Sagichō Fire Festival

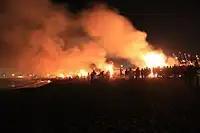
The "Sagichō" Fire Festival in Oiso, Kanagawa

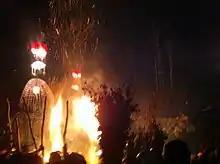
The "Dōsojin" Fire Festival in Nozawaonsen, Nagano

The Sagichō Fire Festival, also called Dondoyaki or by other names, is a festival celebrated in Japan, usually on January 14 or 15. During this local event, town or village residents burn their "gate pine" and other New Year's decorations, as well as to pray for good fortune in the new year. Some Sagichō festivals are held at Shinto shrines.